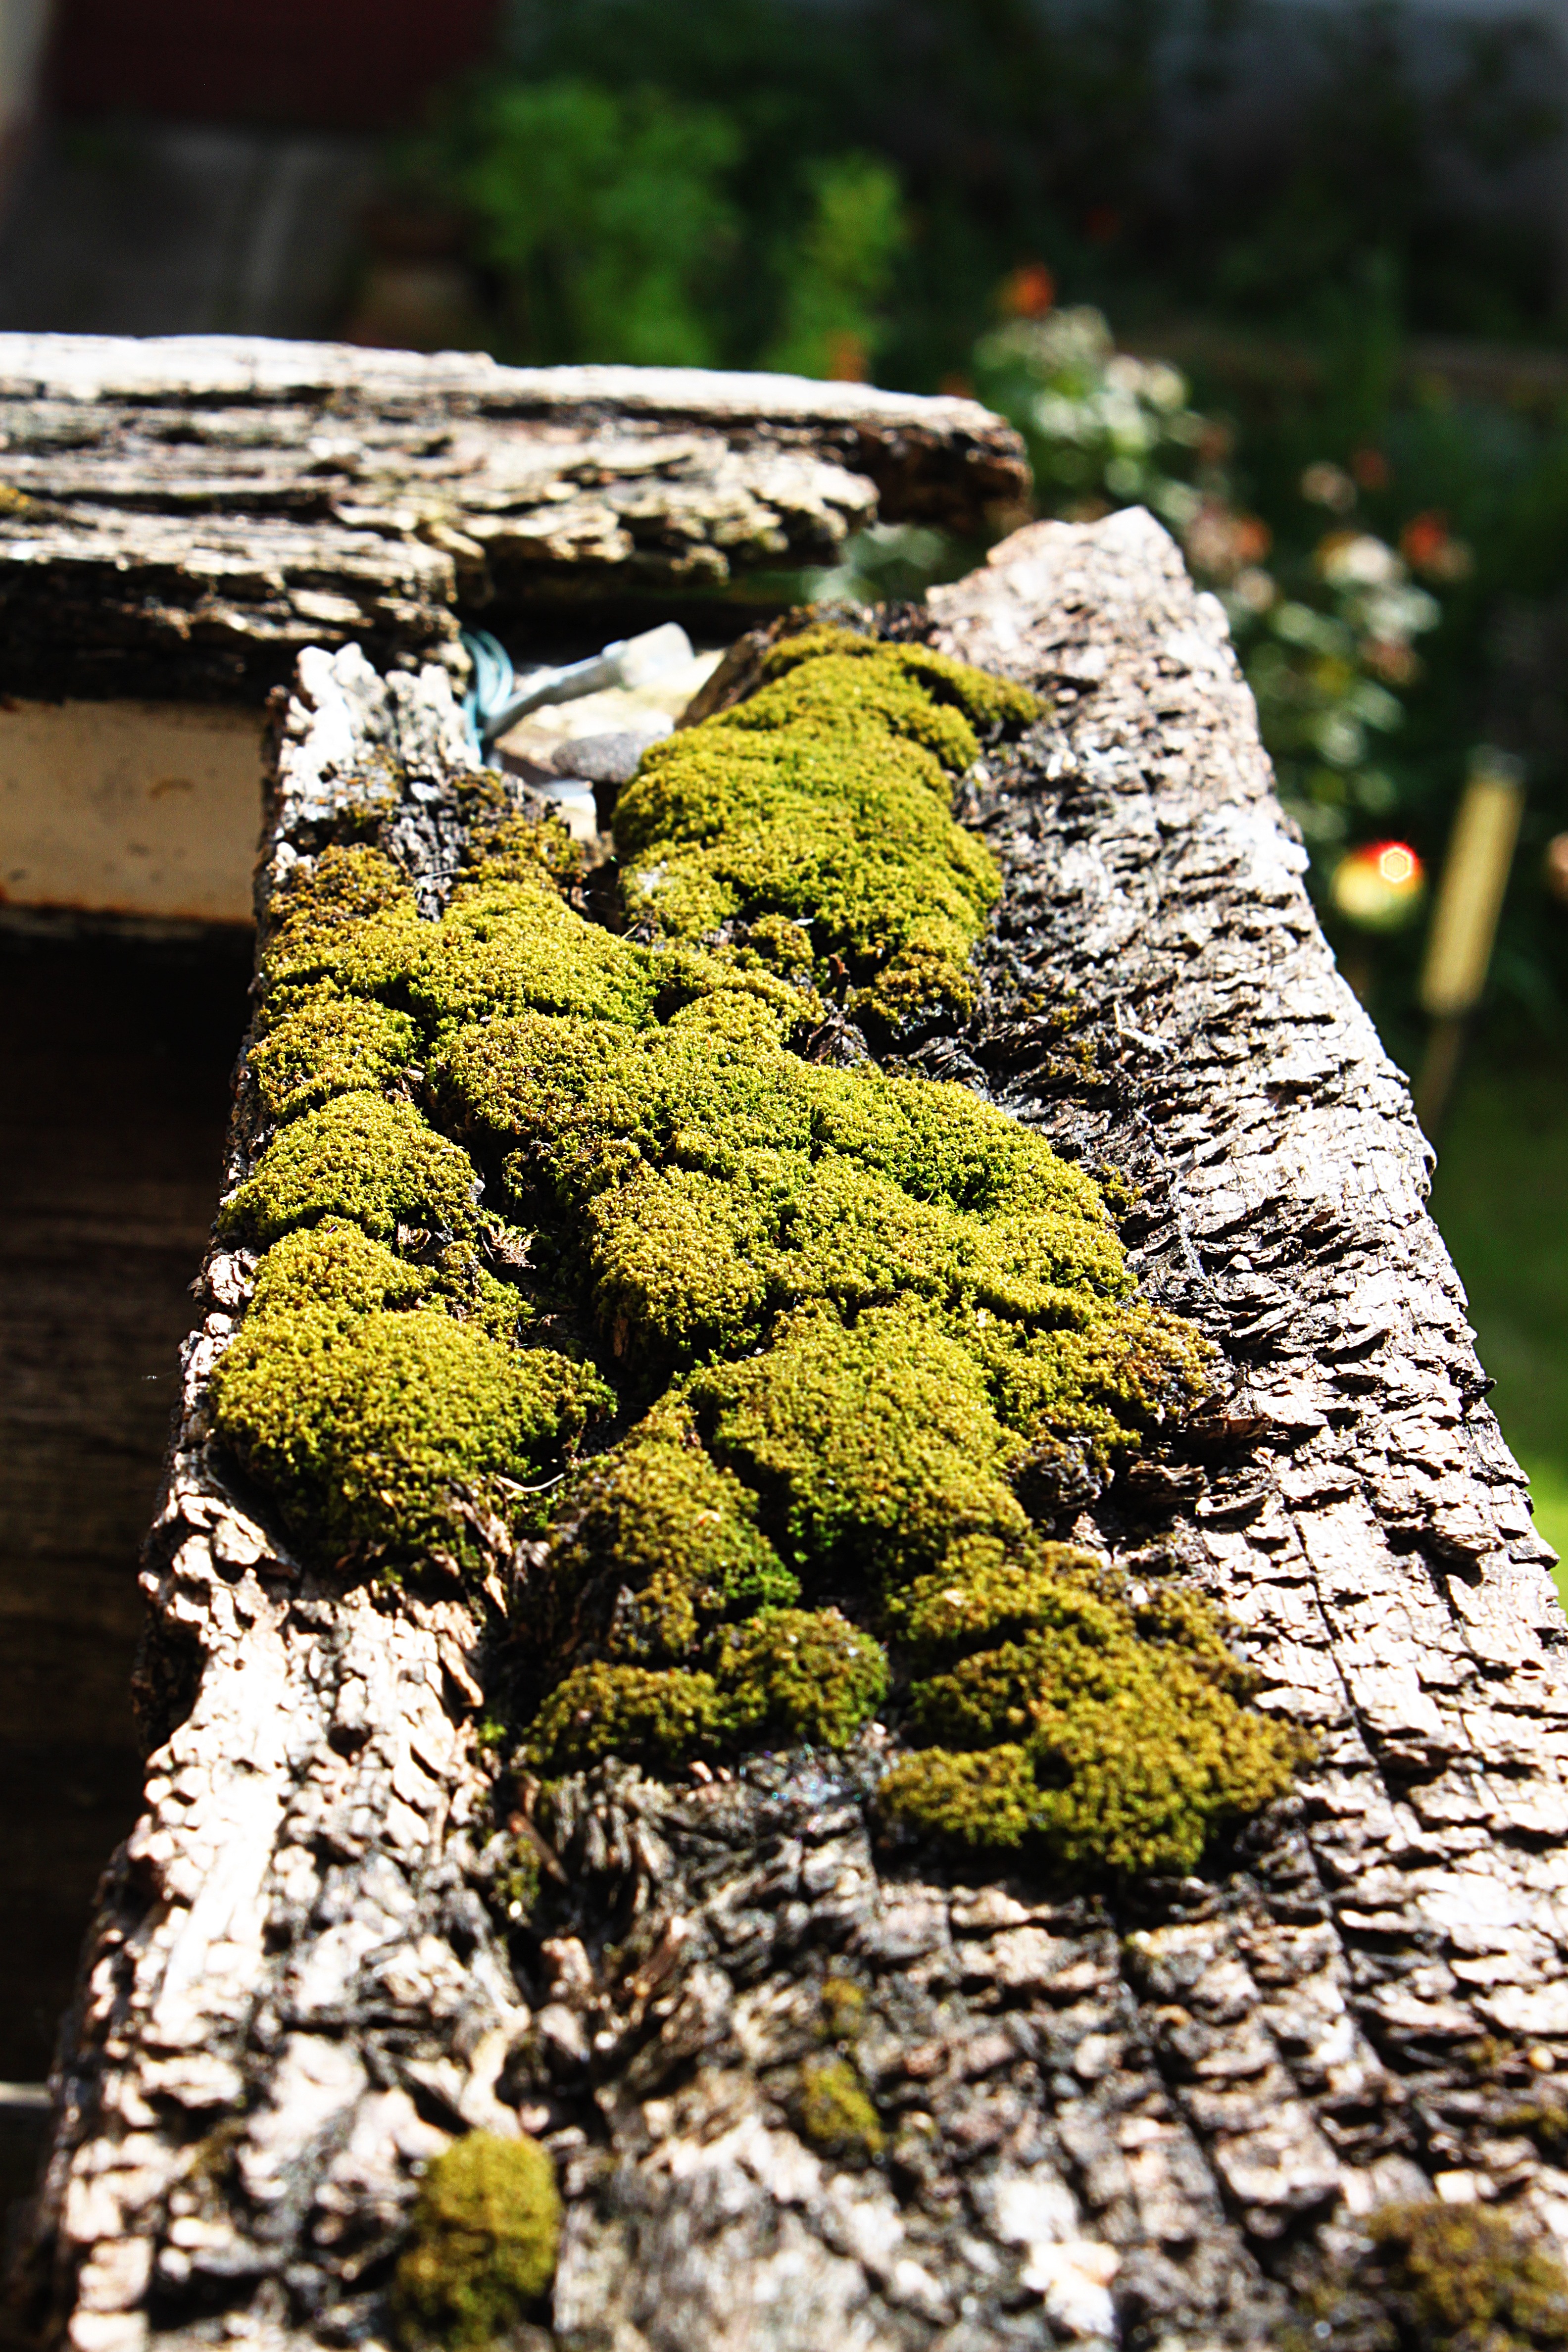
tree, nature, grass, rock, plant, wood, air, leaf, flower, trunk, old, city, moss, balcony, green, autumn, soil, botany, decay, yellow, garden, flora, season, weathered, shrub, woodland, spread, morsch, air quality, reine, woody plant, land plant